Cavalier poet

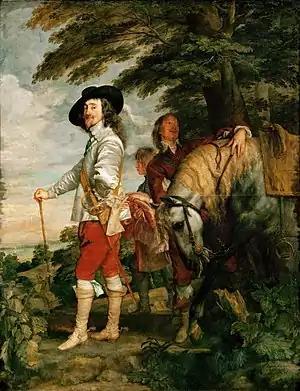
Charles I of England

The cavalier poets was a school of English poets of the 17th century, that came from the classes that supported King Charles I during the English Civil War (1642–1651). Charles, a connoisseur of the fine arts, supported poets who created the art he craved. These poets in turn grouped themselves with the King and his service, thus becoming cavalier poets.